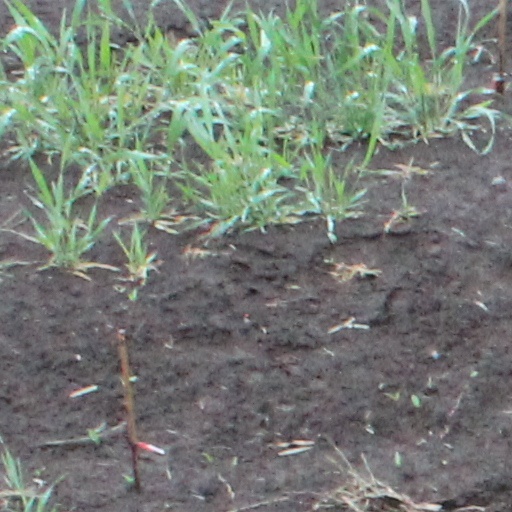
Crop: wheat